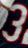
Number: 3